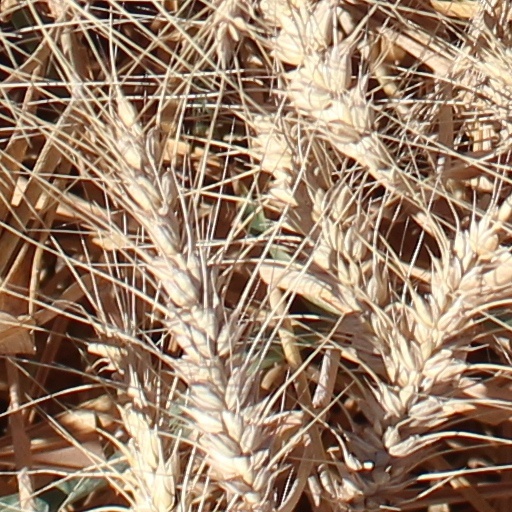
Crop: wheat